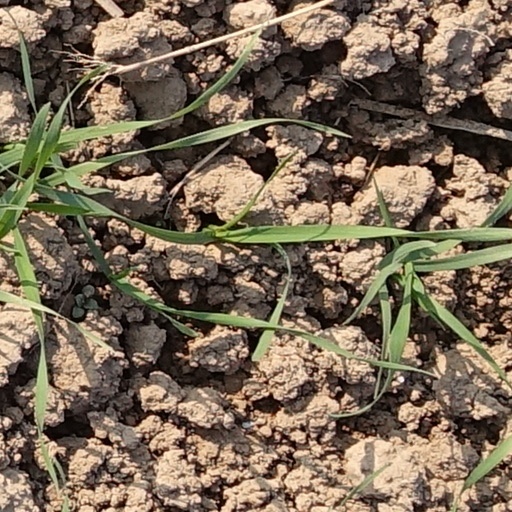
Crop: wheat